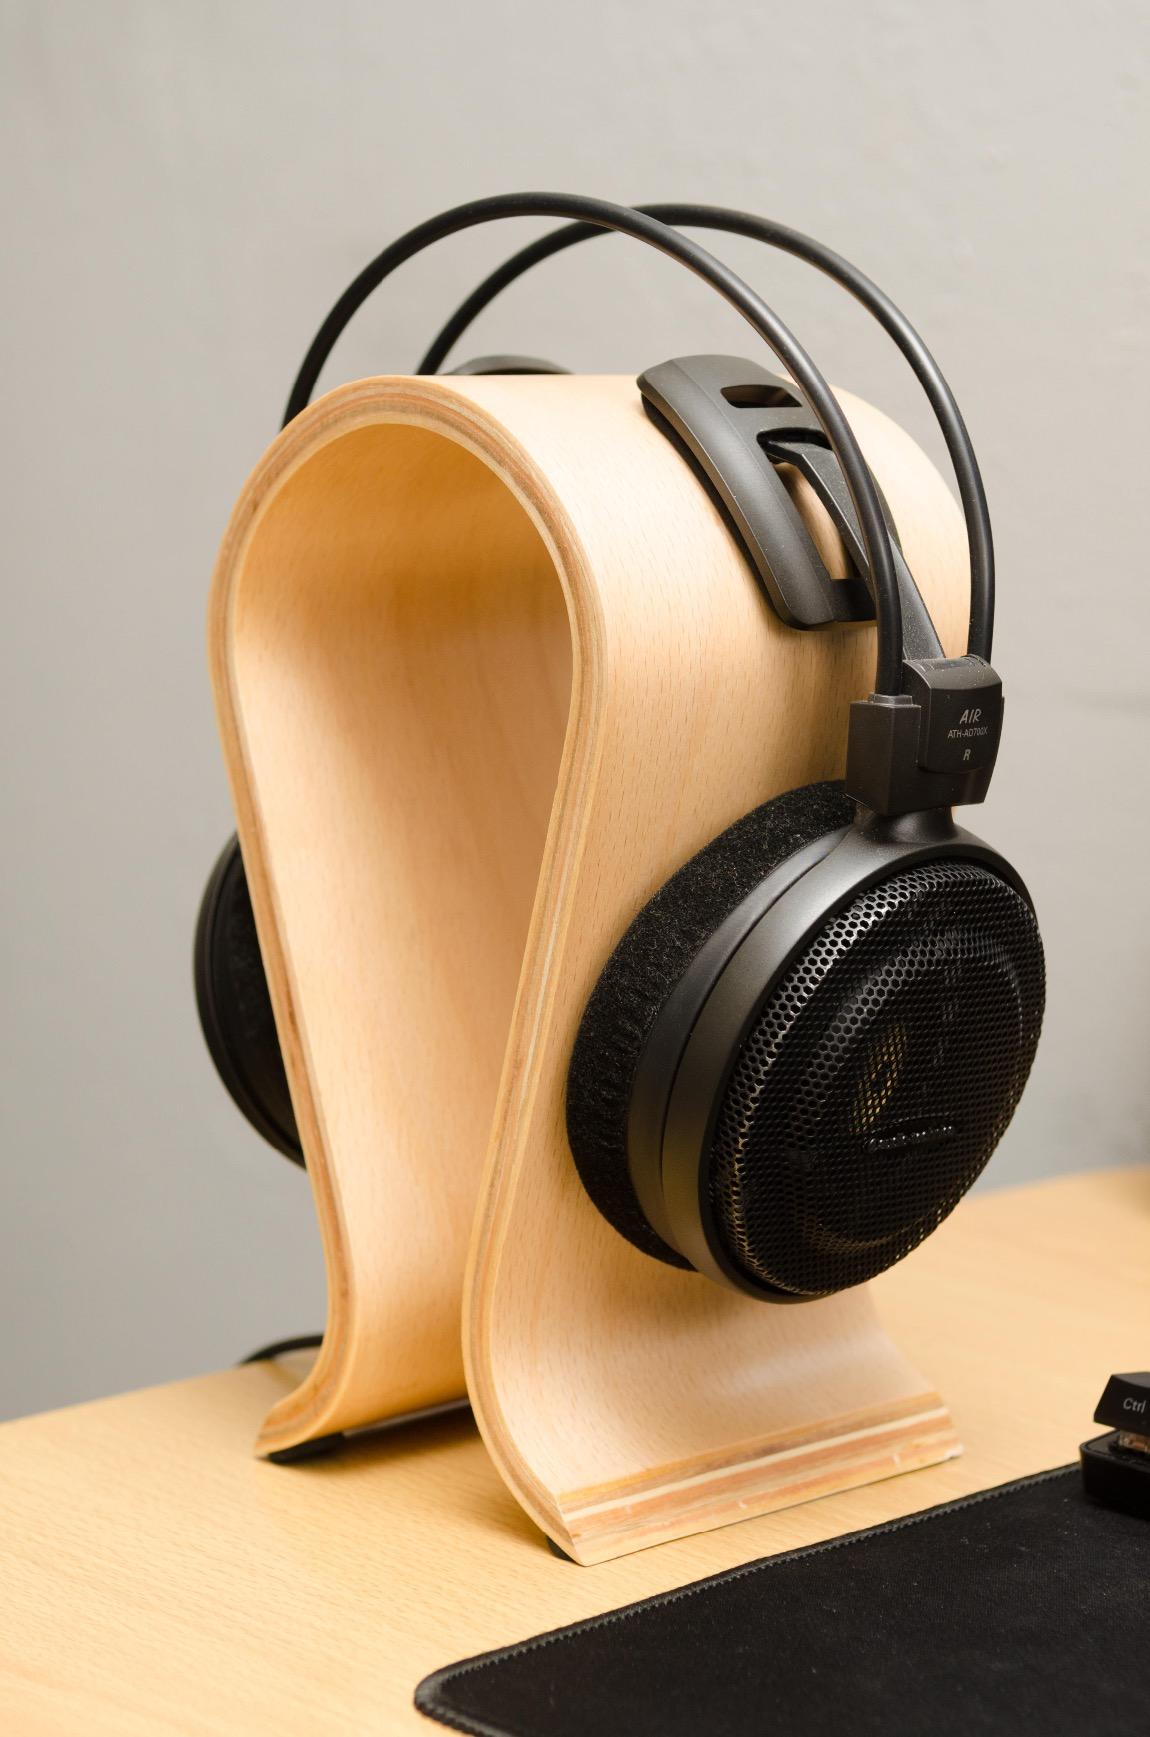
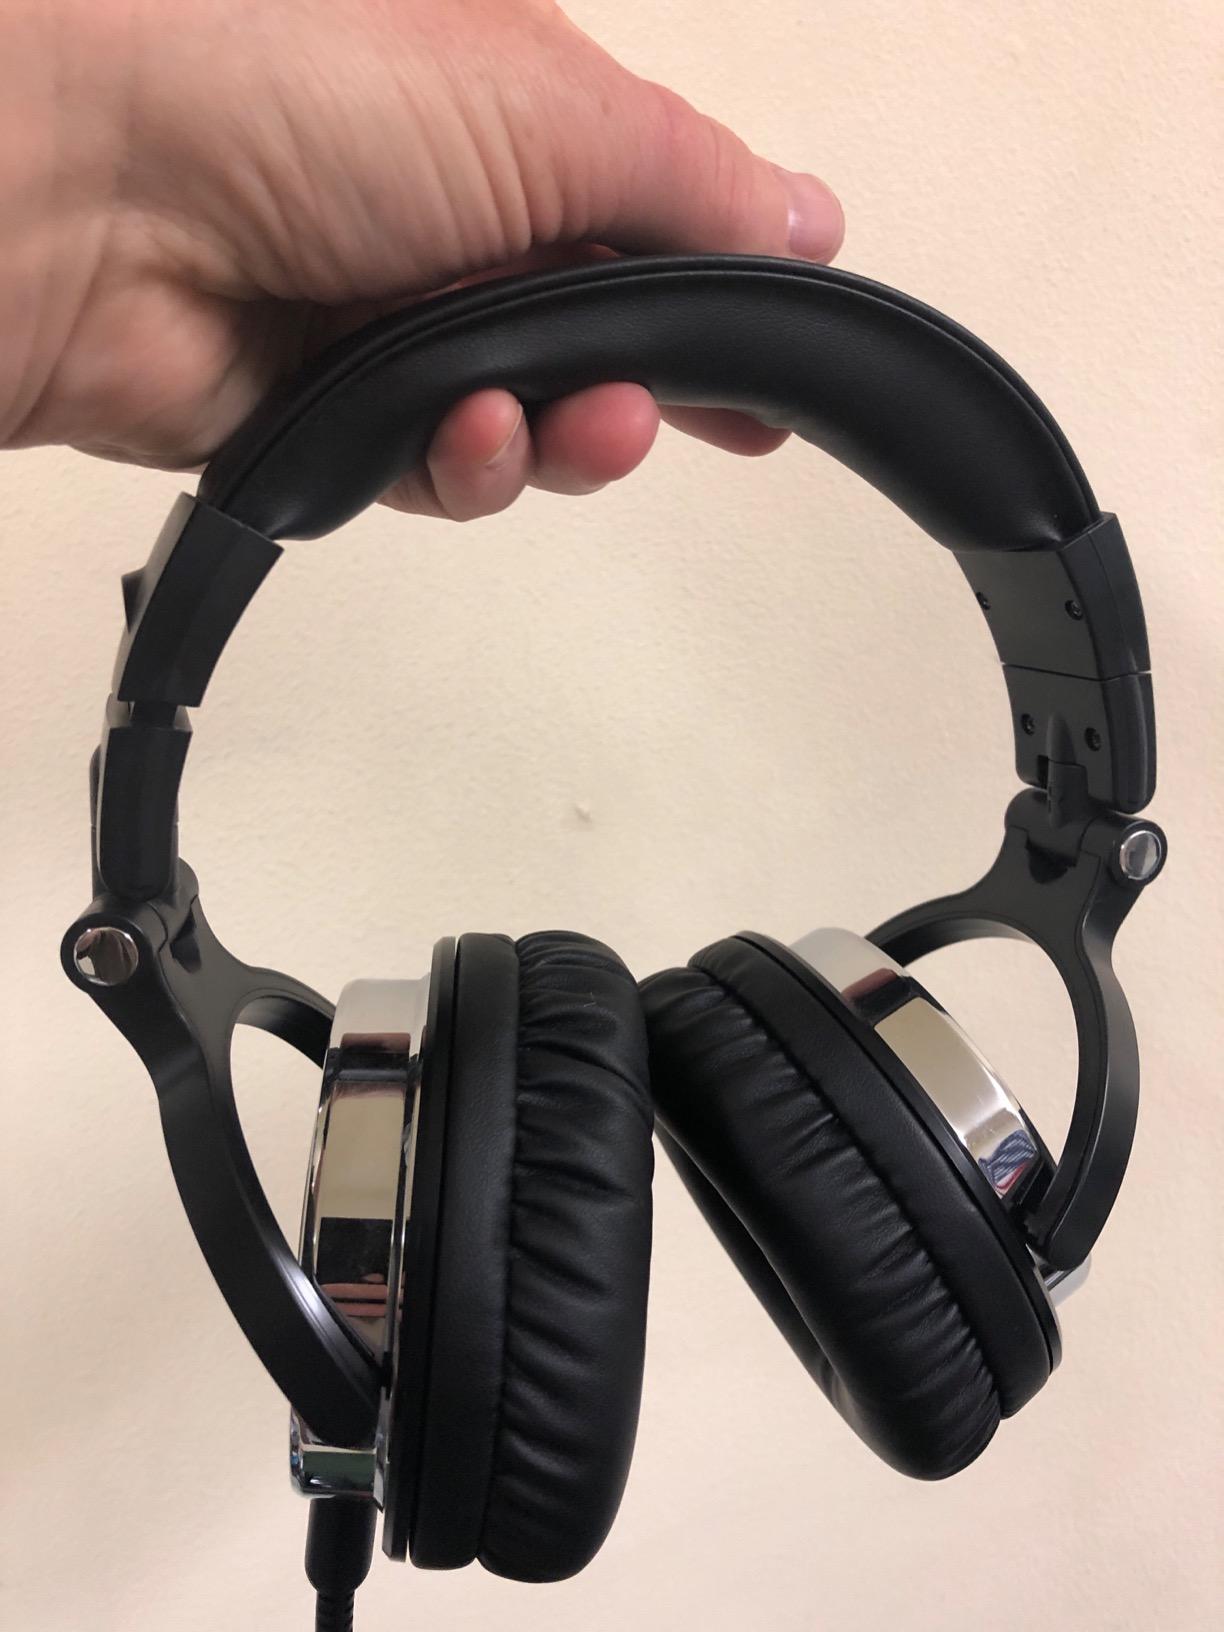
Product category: headphones
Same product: no